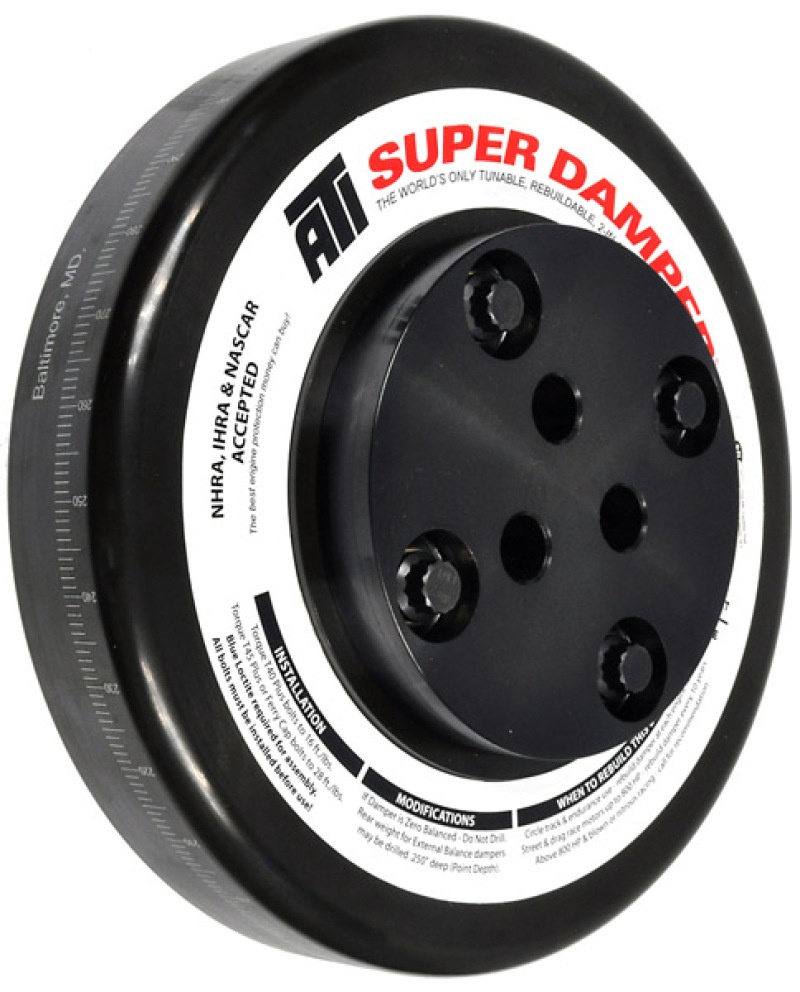
ATI Damper - 8.074in - Steel - International 640 Diesel Tractor - 3 Ring - Diesel
ATI Damper - 8.074in - Steel - International 640 Diesel Tractor - 3 Ring - Diesel
Brand: ATI
Category: Vehicles & Parts > Vehicle Parts & Accessories > Motor Vehicle Parts > Motor Vehicle Engine Parts > Crankshafts